Aag Se Khelenge

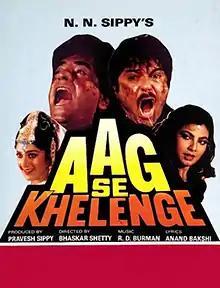
Poster

Aag Se Khelenge is a 1989 Hindi-language action film, produced by Pravesh Sippy under the N. N. Sippy Productions banner and directed by Bhaskar Shetty. It starred Jeetendra, Anil Kapoor, Meenakshi Sheshadri, Kimi Katkar in pivotal roles, with the music composed by R. D. Burman.